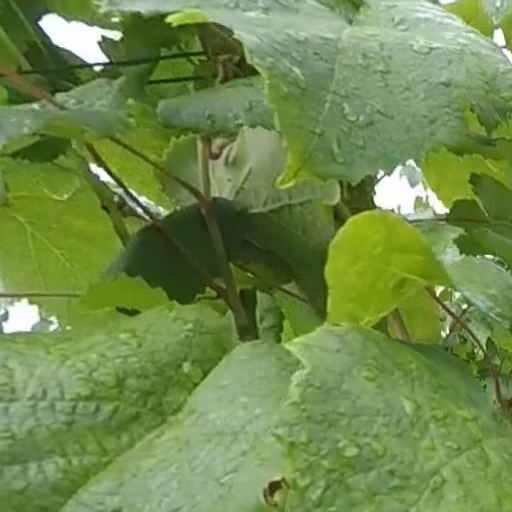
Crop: grape